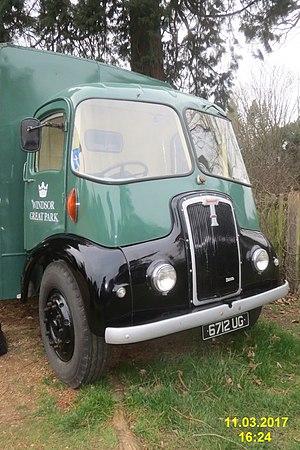
La société John I. Thornycroft & Company Limited a été un constructeur anglais de plusieurs moyens de transports, bateaux, camions, autobus et automobiles, spécialiste des moteurs à vapeur. Les entreprises Thornycroft Steam Carriage and Van Company ont été présentes sur le marché de 1896 à 1961, date à laquelle la so